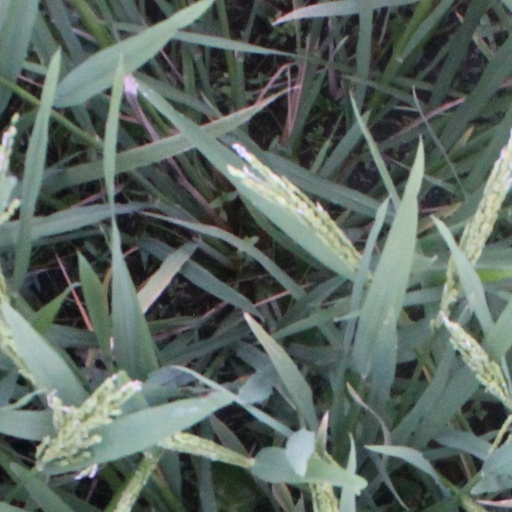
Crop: rice